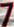
Number: 7